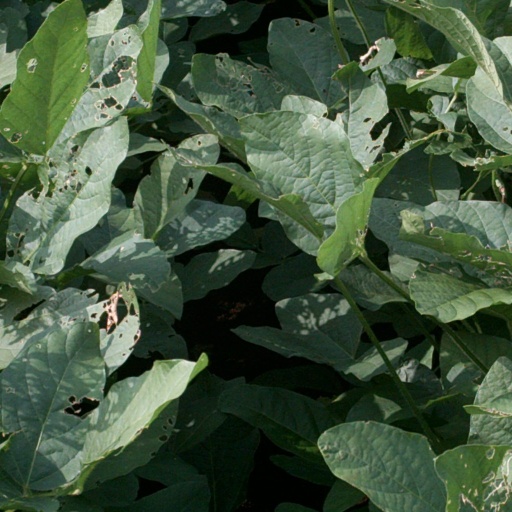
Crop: soybean